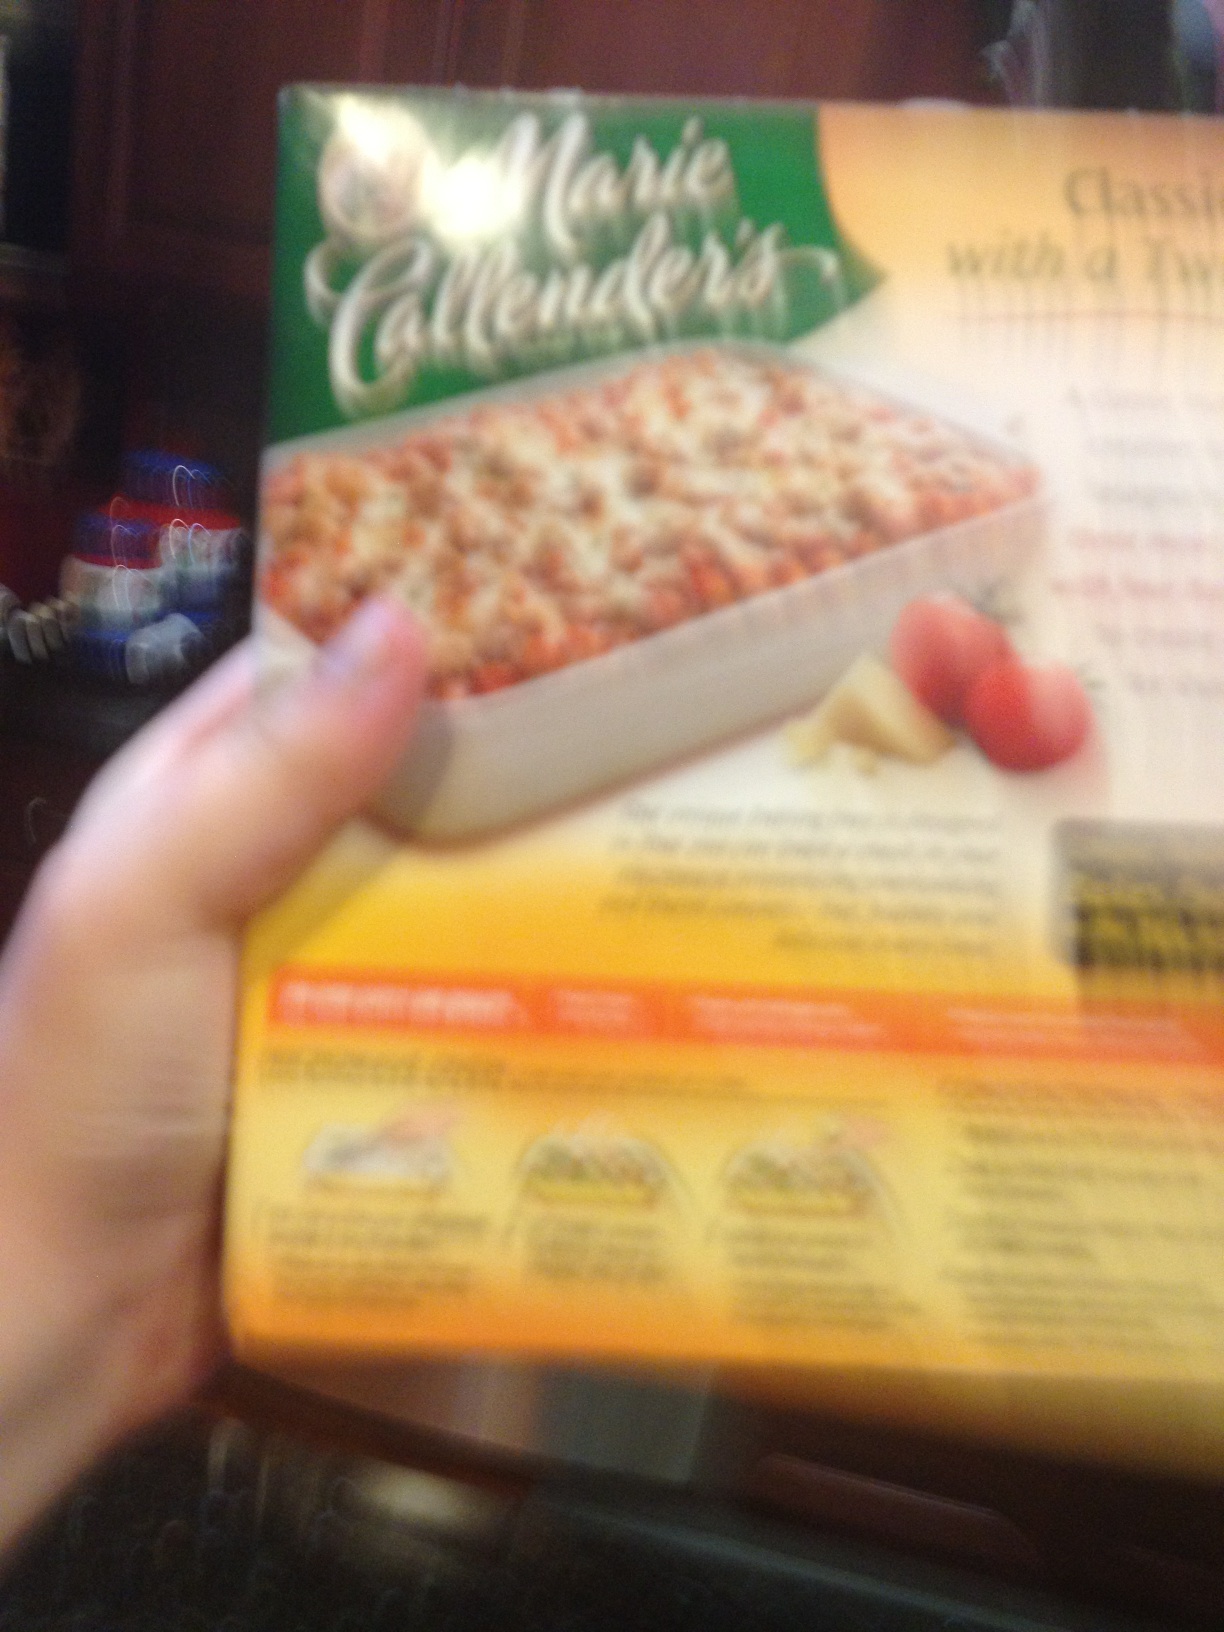Question: Hi, are you able to see how long this needs to be heated in the microwave? Thank you, have a great day.
Answer: unanswerable